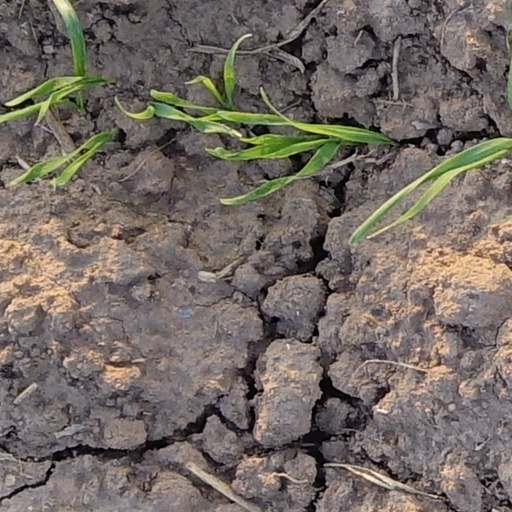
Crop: wheat